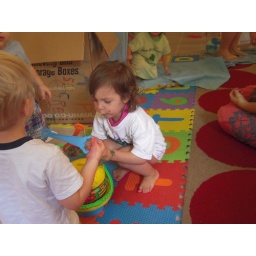
The usual suspects and two joiners. We had painters' studio followed by water bucket and spray ball rinse-off fun.